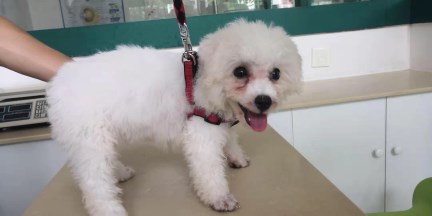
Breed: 3083-n000117-Bichon_Frise